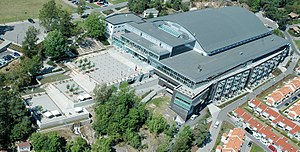
Oslofjord Convention Center
Konferencecentret
Oslofjord Convention Center, ofte kun omtalt som Brunstad, er et konferencecenter i Stokke, Vestfold, Norge. Konferencecentret ejes og drives af Brunstad Kristne Menighed.